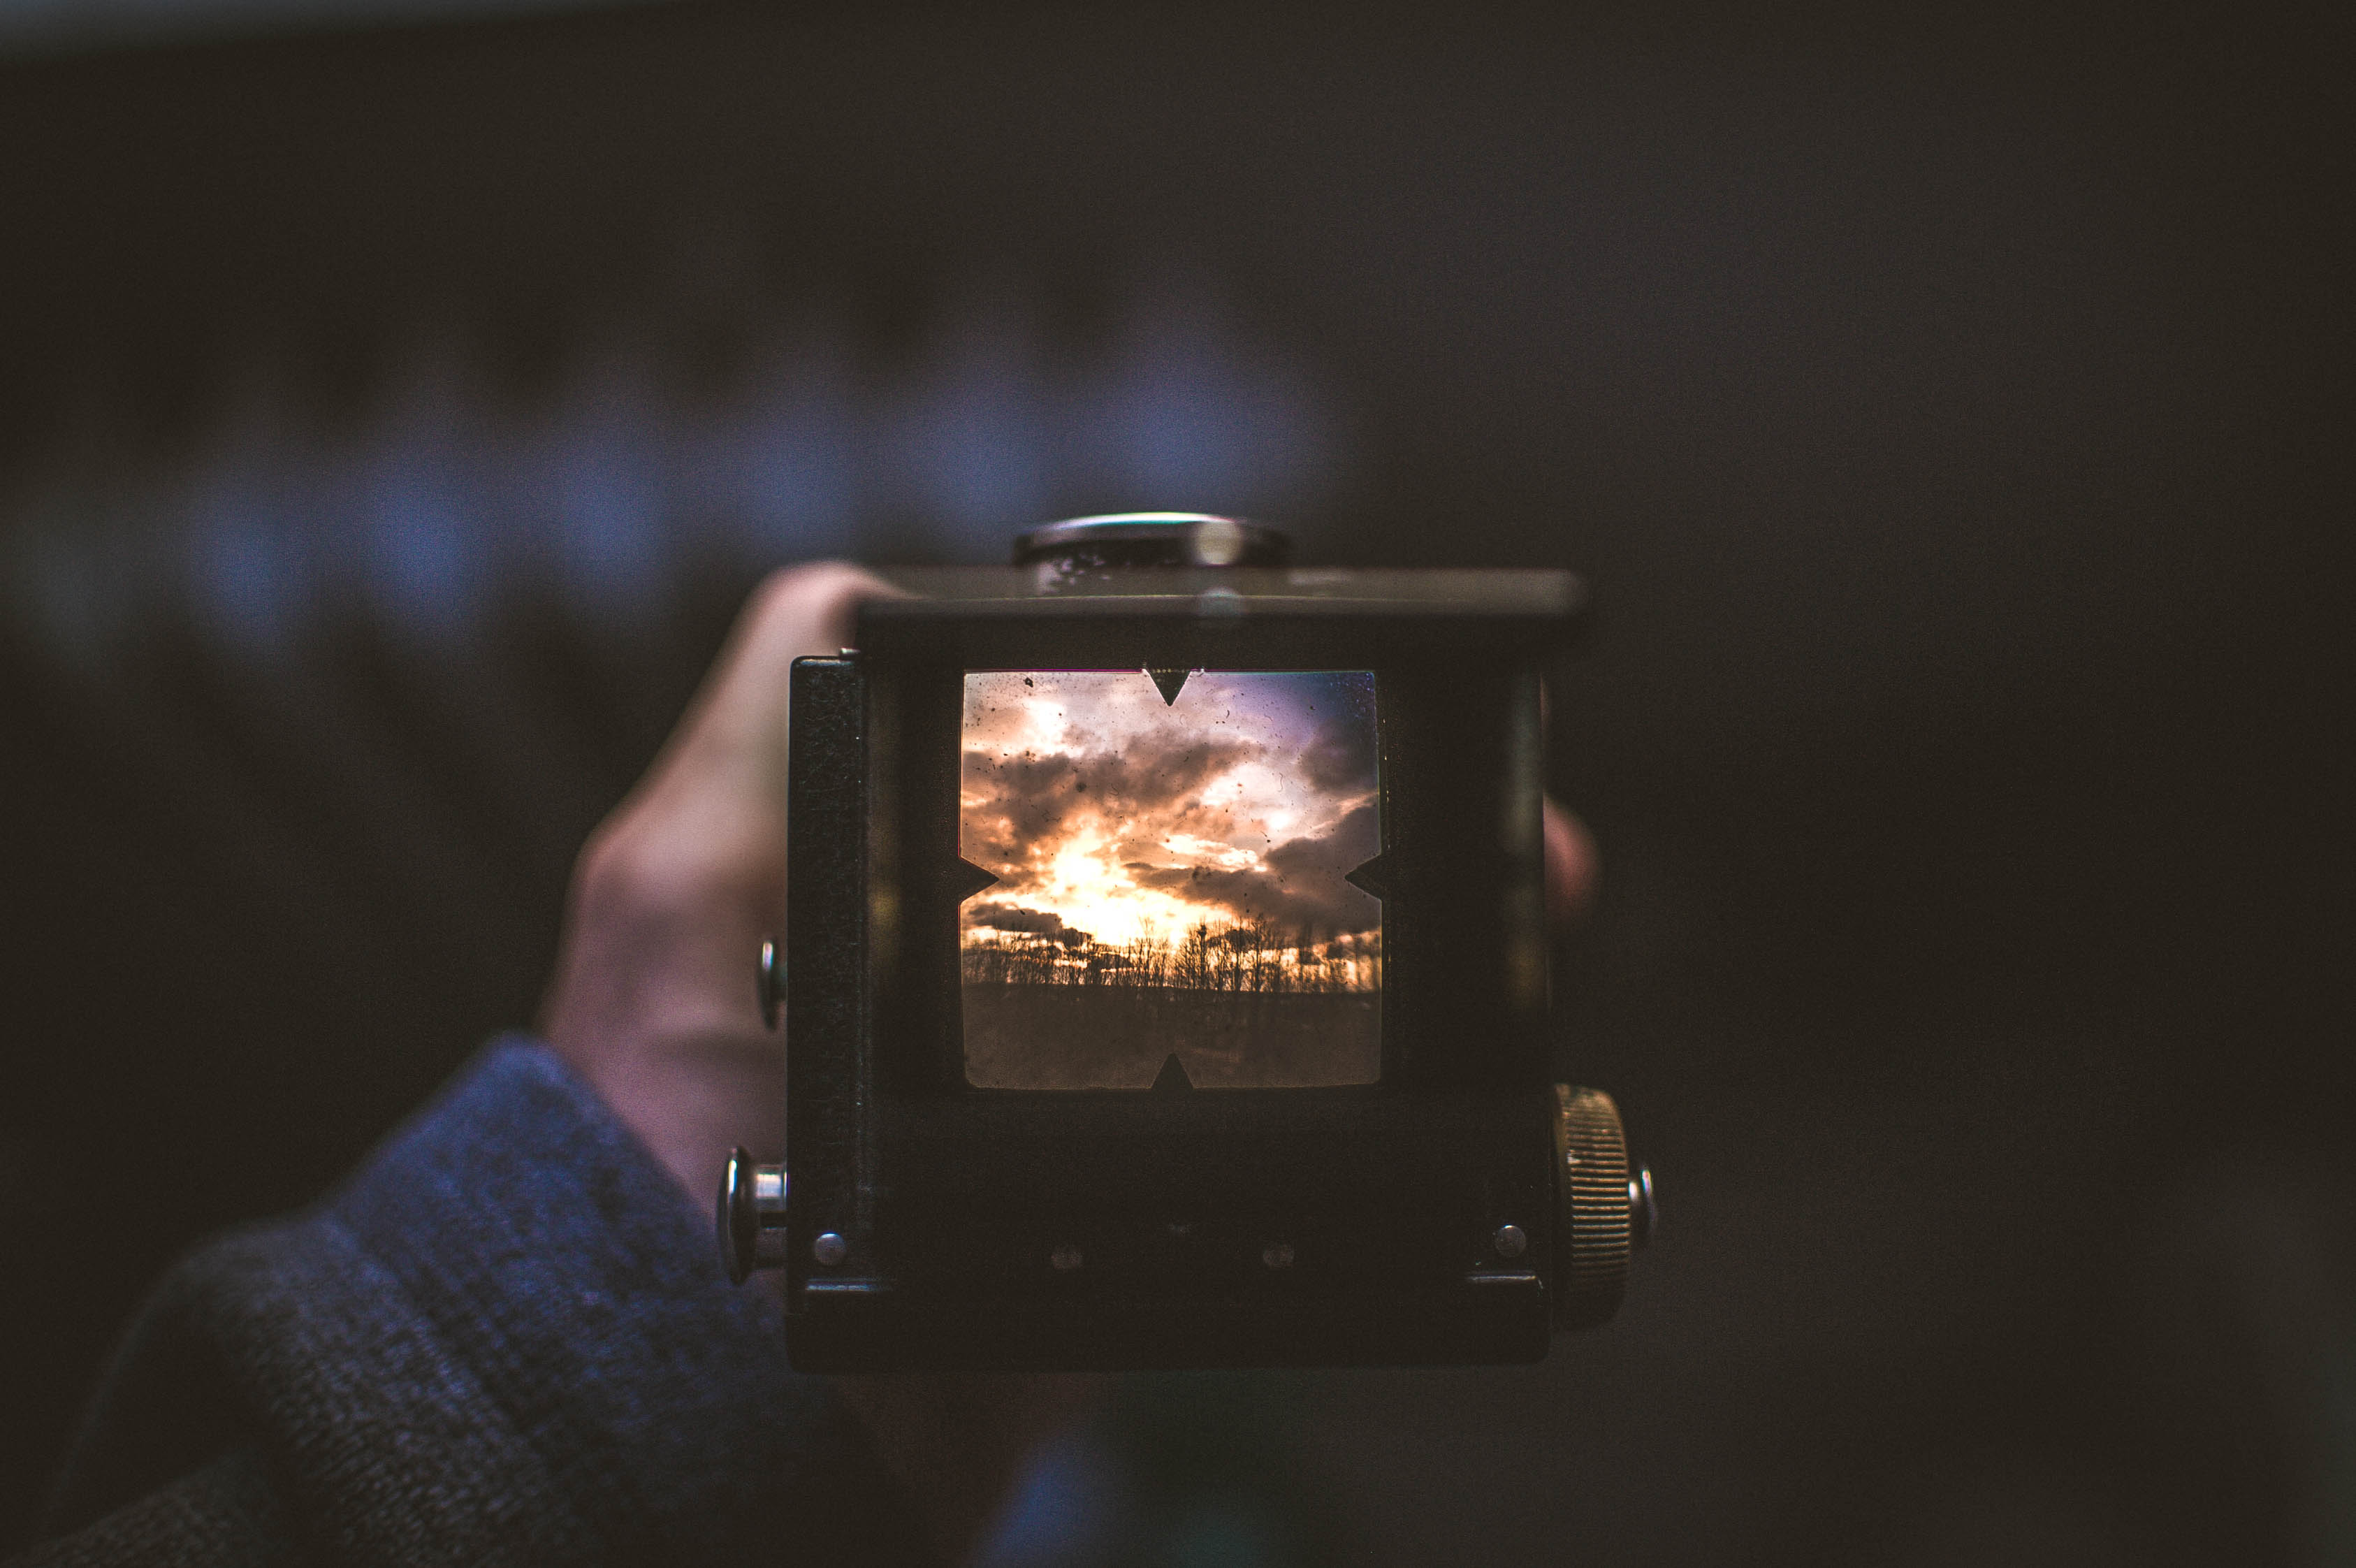
hand, light, white, camera, vintage, old, color, macro, gadget, darkness, black, lighting, image, screenshot, computer wallpaper